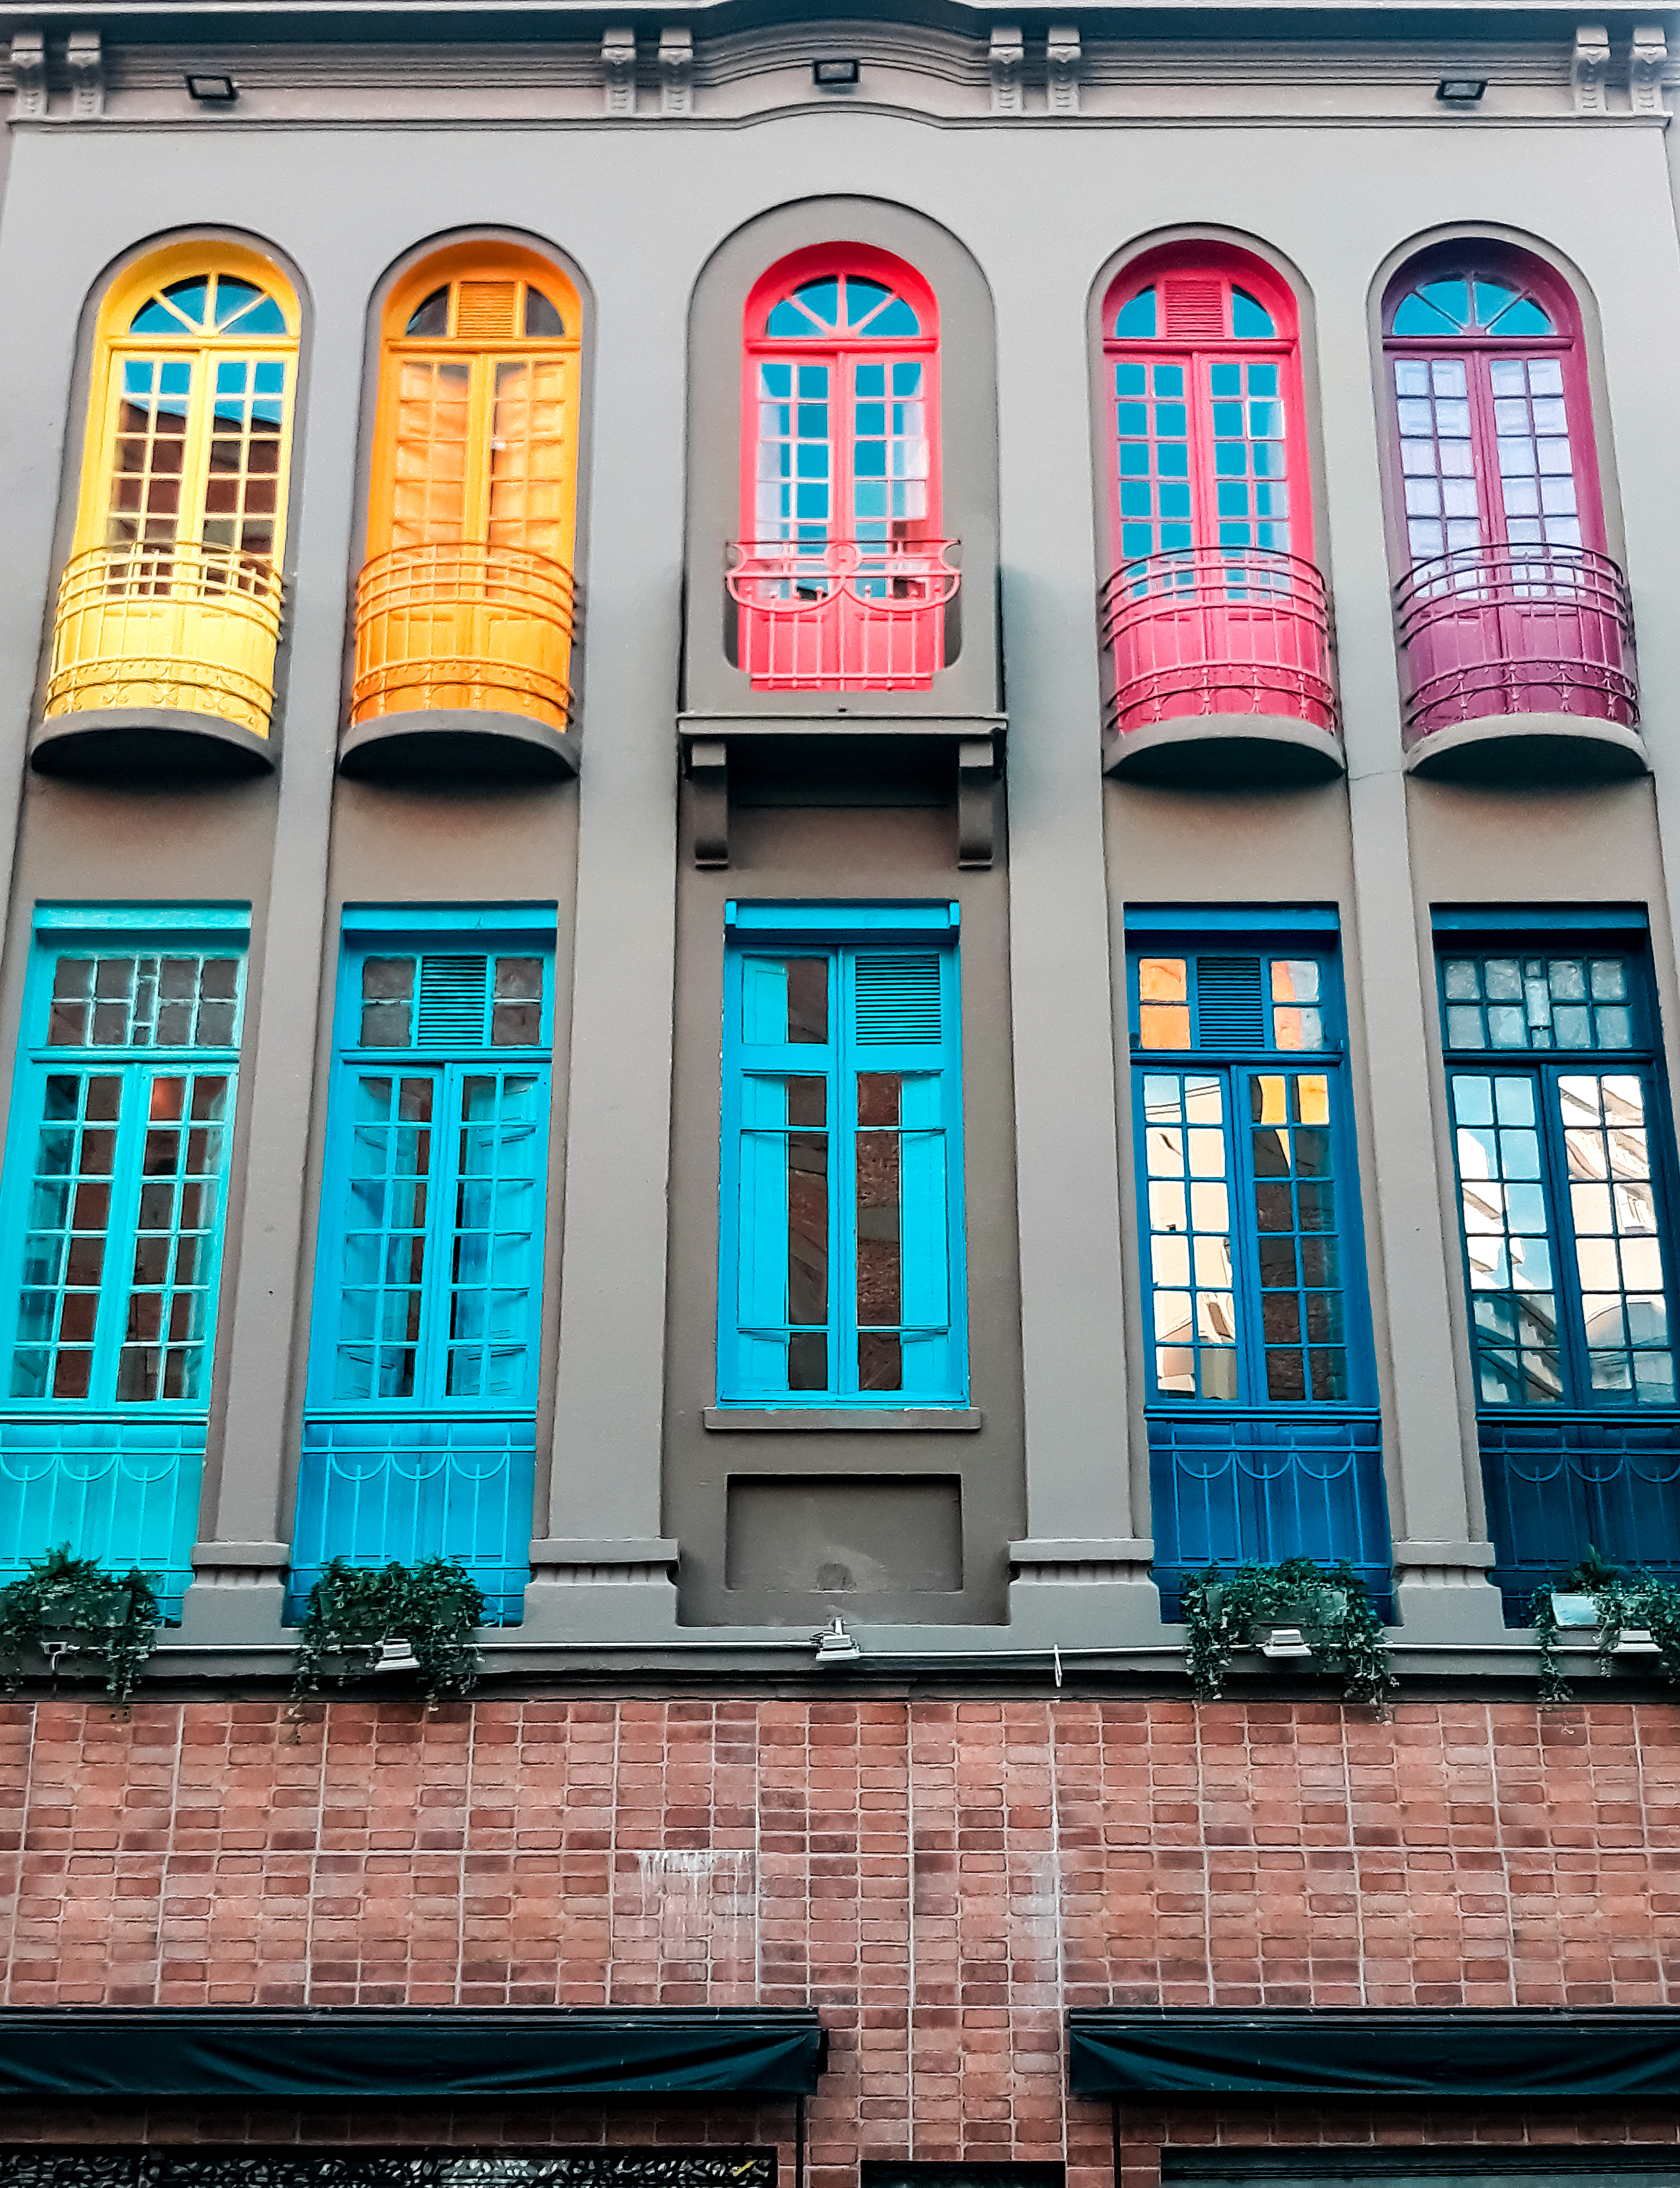
windows, architecture, facade, building, window, red, wall, yellow, town, house, urban area, balcony, neighbourhood, brick, city, glass, symmetry, door, arch, home, apartment, street